BOV 8x8 Patria

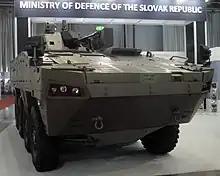
BOV 8x8 Patria on IDET 2019 exhibition.

The BOV 8x8 Patria is an 8×8 multi-role military vehicle produced by Patria Land oy., a Konštrukta – Defence company, in Dubnica nad Váhom with cooperation with DMD group and ZTS špeciál. The vehicle is a licensed variant of the Finnish Patria AMV.